Giardino delle Rose

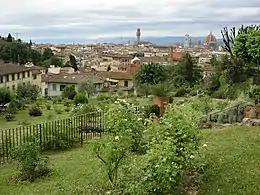
The Rose Garden, with view of the city

Giardino delle rose (The Rose Garden) is a garden park in the Oltrarno district of Florence, in Tuscany, Italy. It is located below the Piazzale Michelangelo and offers a commanding view of the city.